Blackburn & Snow

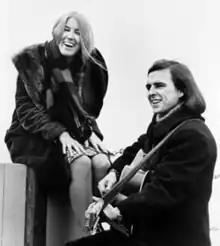
Sherry Snow and Jeff Blackburn in a 1966 Trident Productions publicity photo

Blackburn & Snow were a folk rock duo popular early in the mid-1960s San Francisco music scene in the United States. The duo consisted of guitarist-singer Jeff Blackburn and vocalist Sherry Snow.